Alexander Eckener

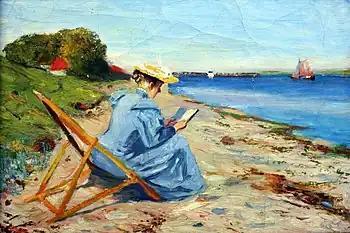
Toni Eckener on the Beach Near Rinkenæs

Alexander Eckener (21 August 1870, Flensburg – 26 May 1944, Aalen) was a German painter and graphic artist.